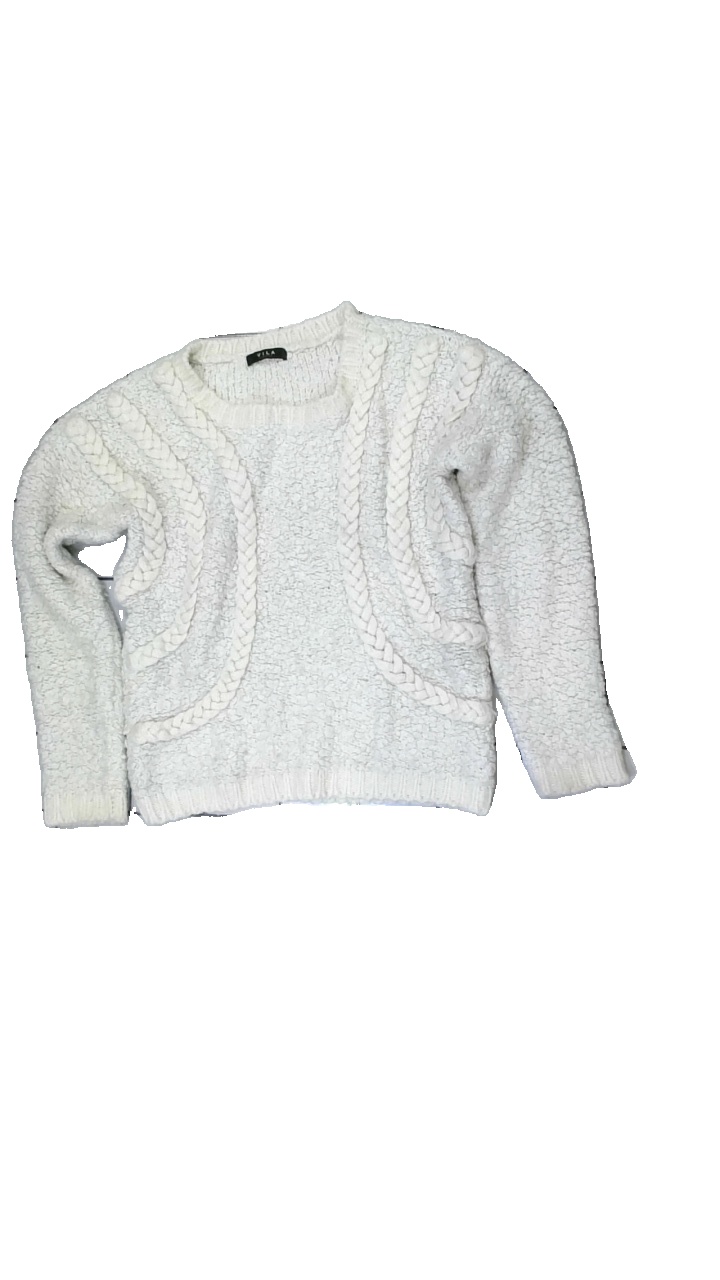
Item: Sweater (Ladies)
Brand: Vila
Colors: White
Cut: Regular
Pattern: Other
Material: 100% acryl
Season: All
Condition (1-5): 2
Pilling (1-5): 2
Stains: Minor
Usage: Export
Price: <50